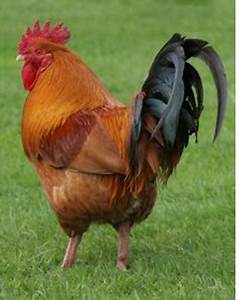
Label: chicken